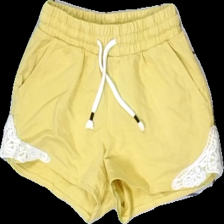
View: front
Type: Shorts
Category: Children
Brand: Lindex
Colors: Yellow, White
Material: 100% Cotton
Pattern: Lace
Cut: Regular
Size: 134
Season: All
Price range: 50-100
Recommended usage: Reuse
Description: yellow shorts with lace